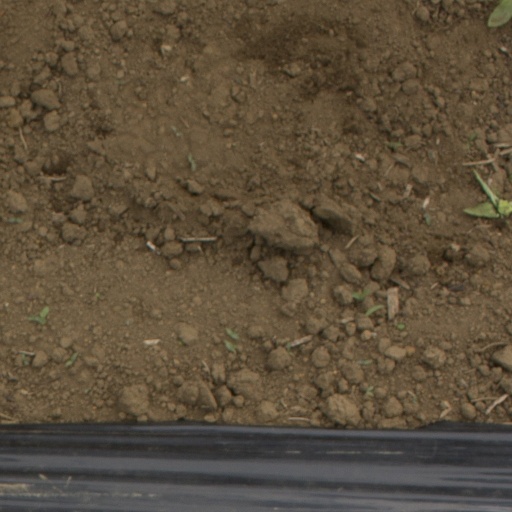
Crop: Jerusalem artichoke